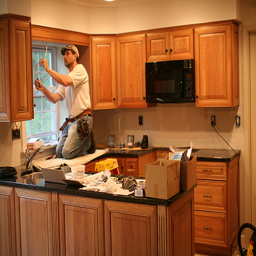
a man measuring and working on cabinets in a kitchen
A man installs wood cabinets in a kitchen.
A man remodeling a kitchen kneeling on top of a kitchen counter.
A man sitting on a kitchen counter doing repair work.
Carpenter working on kitchen cabinets measuring with tape.